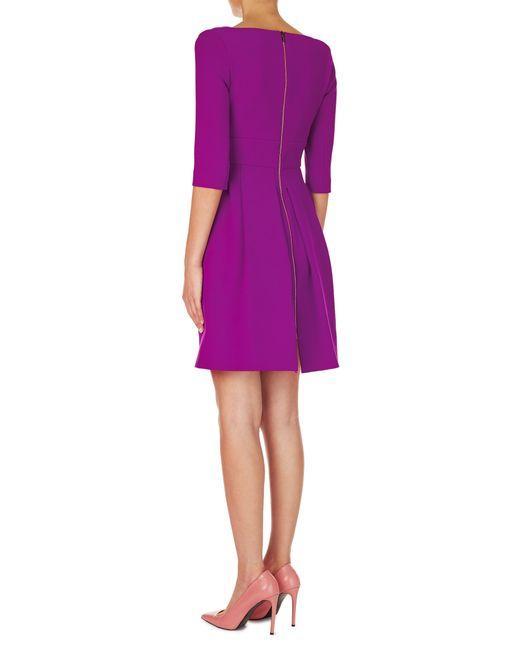
elegantes mittellanges Kleid mit fuchsiafarbenen Ärmeln